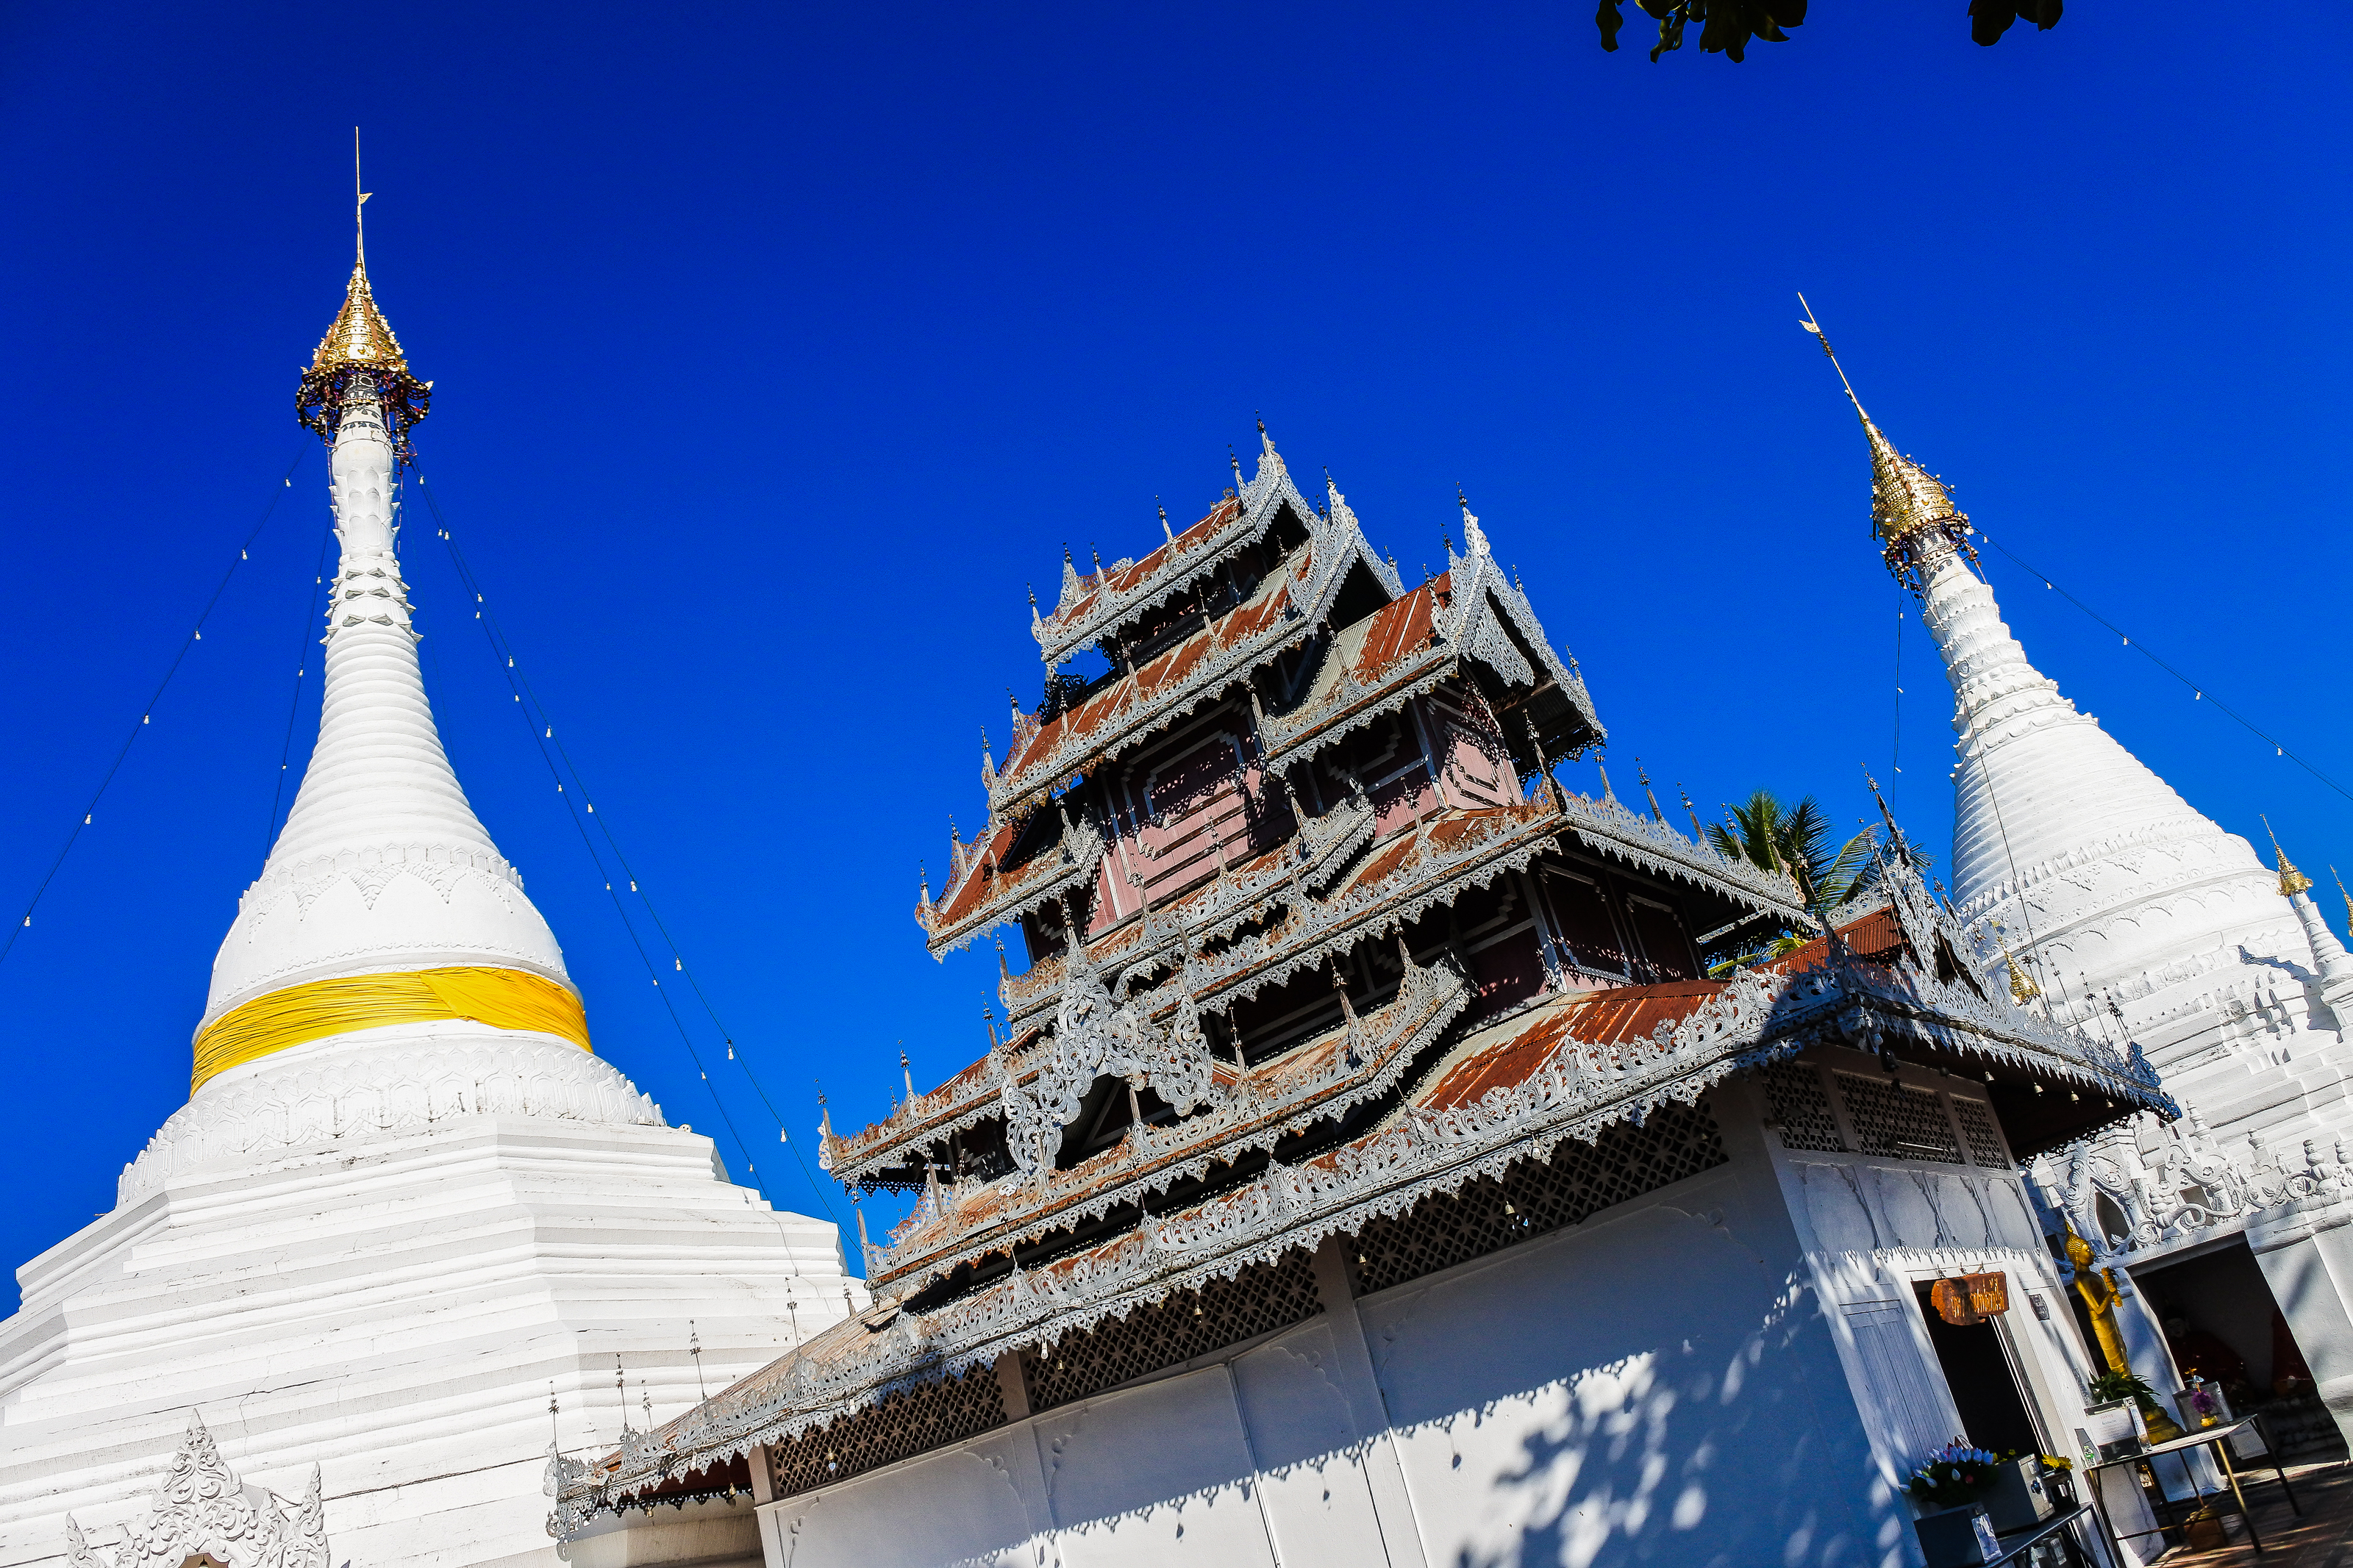
dusk, prang, tourism, skyline, holiday, twilight, chaing, mai, thailand, landmark, architecture, phraya, famous, asia, destinations, night, bangkok, thai, wat, buddhism, stupa, religion, culture, vacations, sunset, travel, southeast, place of worship, temple, building, sky, pagoda, historic site, monastery, spire, world, tower, steeple, tourist attraction, unesco world heritage site